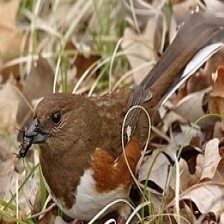
Species: EASTERN TOWEE
Scientific name: PIPILO ERYTHROPHTHALMUS